ELV1S: 30 No. 1 Hits

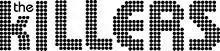
The Killers' logo, inspired by the album artwork on "Elvis: 30 No. 1 Hits"

Upon noticing the album's artwork in a Virgin Megastore in Las Vegas in 2002, Brandon Flowers was inspired to use a marquee sign motif as the logo for his new band, the Killers. The band hired their drummer's roommate's girlfriend to design their logo, and it has been used on the band's branding, releases, promotional materials, and merchandise ever since.